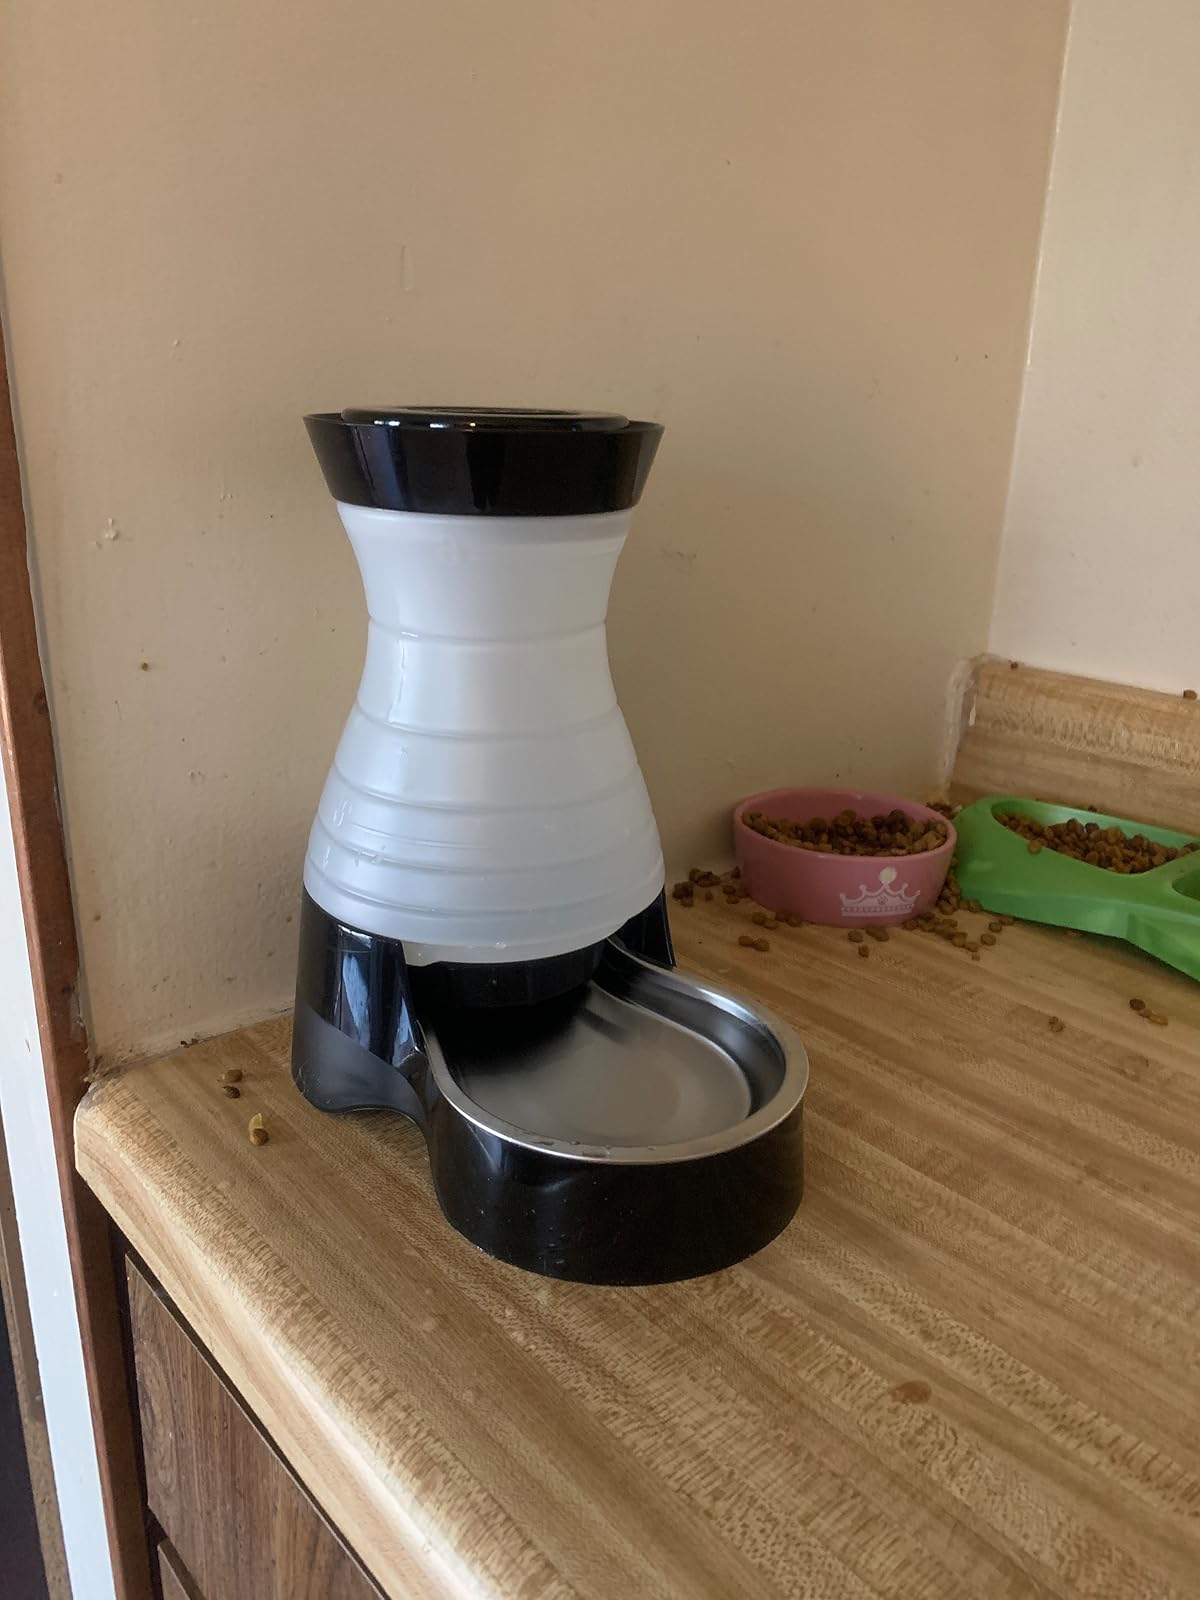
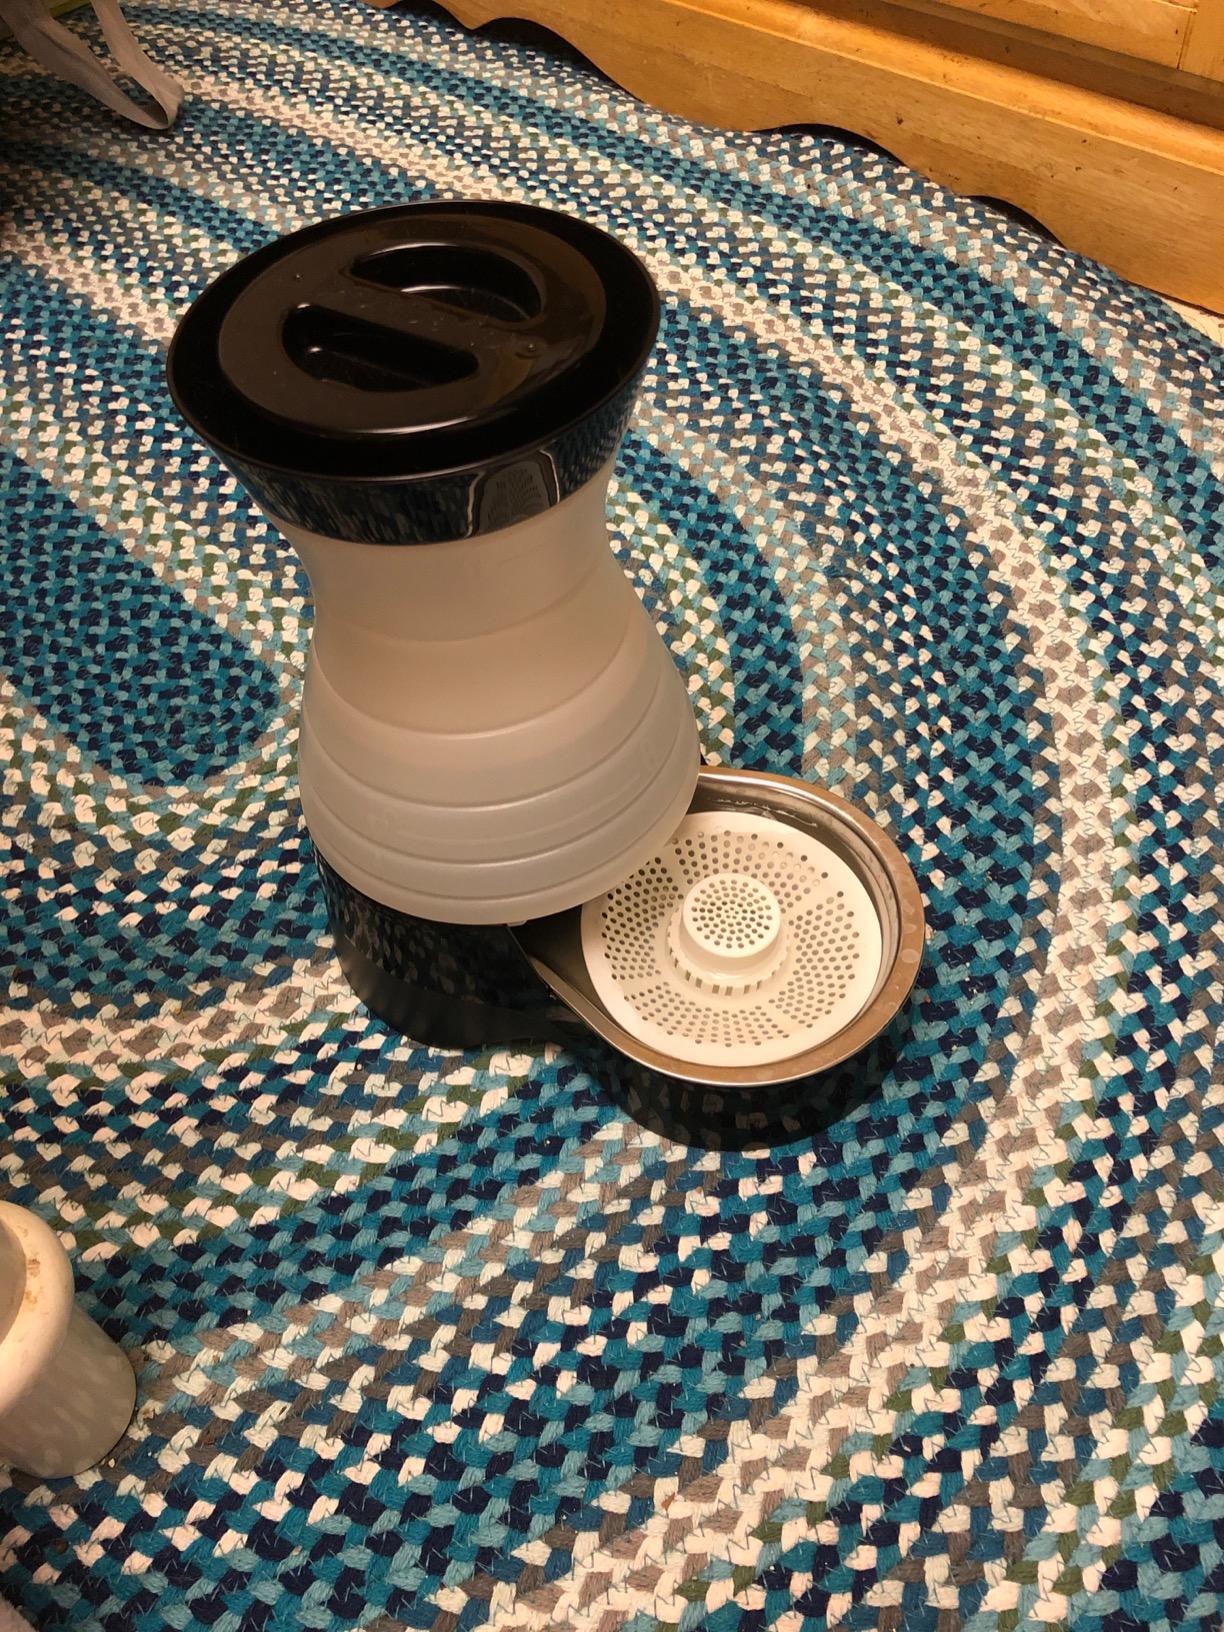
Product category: items_bowl
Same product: yes